Camp Greene

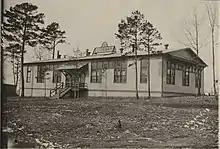
Library War Service camp library at Camp Greene

Camp Greene was a United States Army facility in Charlotte, North Carolina, United States, during the early 20th century. In 1917, both the 3rd Infantry Division and the 4th Infantry Division were first organized and assembled at this camp.